Harry Chapin

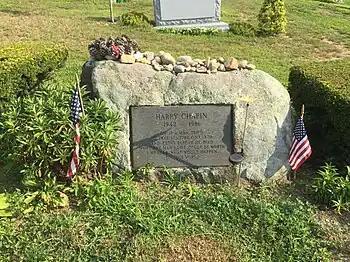
Gravestone in the Huntington Rural Cemetery, Huntington, New York

On the afternoon of July 16, 1981, Chapin was driving on the Long Island Expressway en route to perform at a free benefit concert at Lakeside Theater at Eisenhower Park in East Meadow, New York, that evening. At 12:27 p.m. Chapin had reportedly put on his emergency flashers, decelerated his vehicle's speed to , and had weaved from the far-left lane to the center lane, to the left lane, and then back to the center lane before his vehicle was struck from behind by a semi-trailer truck. The force of the collision crushed the rear of the car, ruptured the fuel tank, and dragged the car several hundred feet on the pavement. Passersby managed to help the unconscious Chapin out of his engulfed 1975 Volkswagen Rabbit. Chapin was immediately taken by helicopter from the crash site outside Jericho, New York, to the nearby Nassau County Medical Center, where he was pronounced dead at 1:05 p.m. due to internal bleeding.